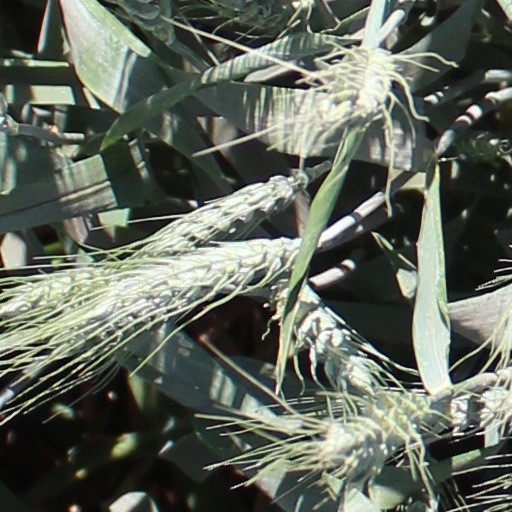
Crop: wheat